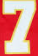
Number: 7